Starmus Festival

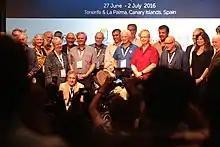
Participants at Starmus III, including Stephen Hawking

The first festival took place from 20 to 25 June 2011 on Tenerife and La Palma, Canary Islands with the theme "50 Years of Man in Space." In 2014, the book "Starmus: 50 Years of Man in Space" was published covering the content of the festival.